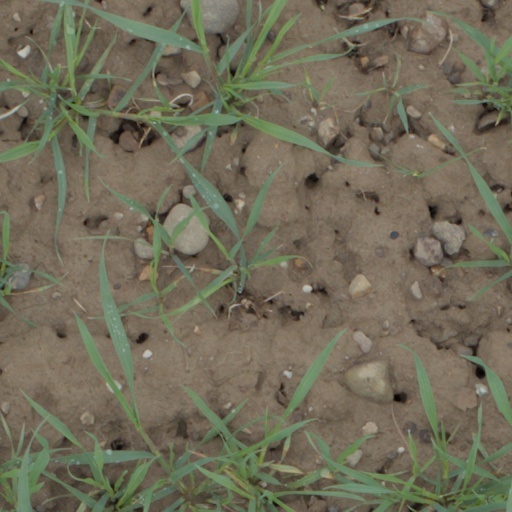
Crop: wheat